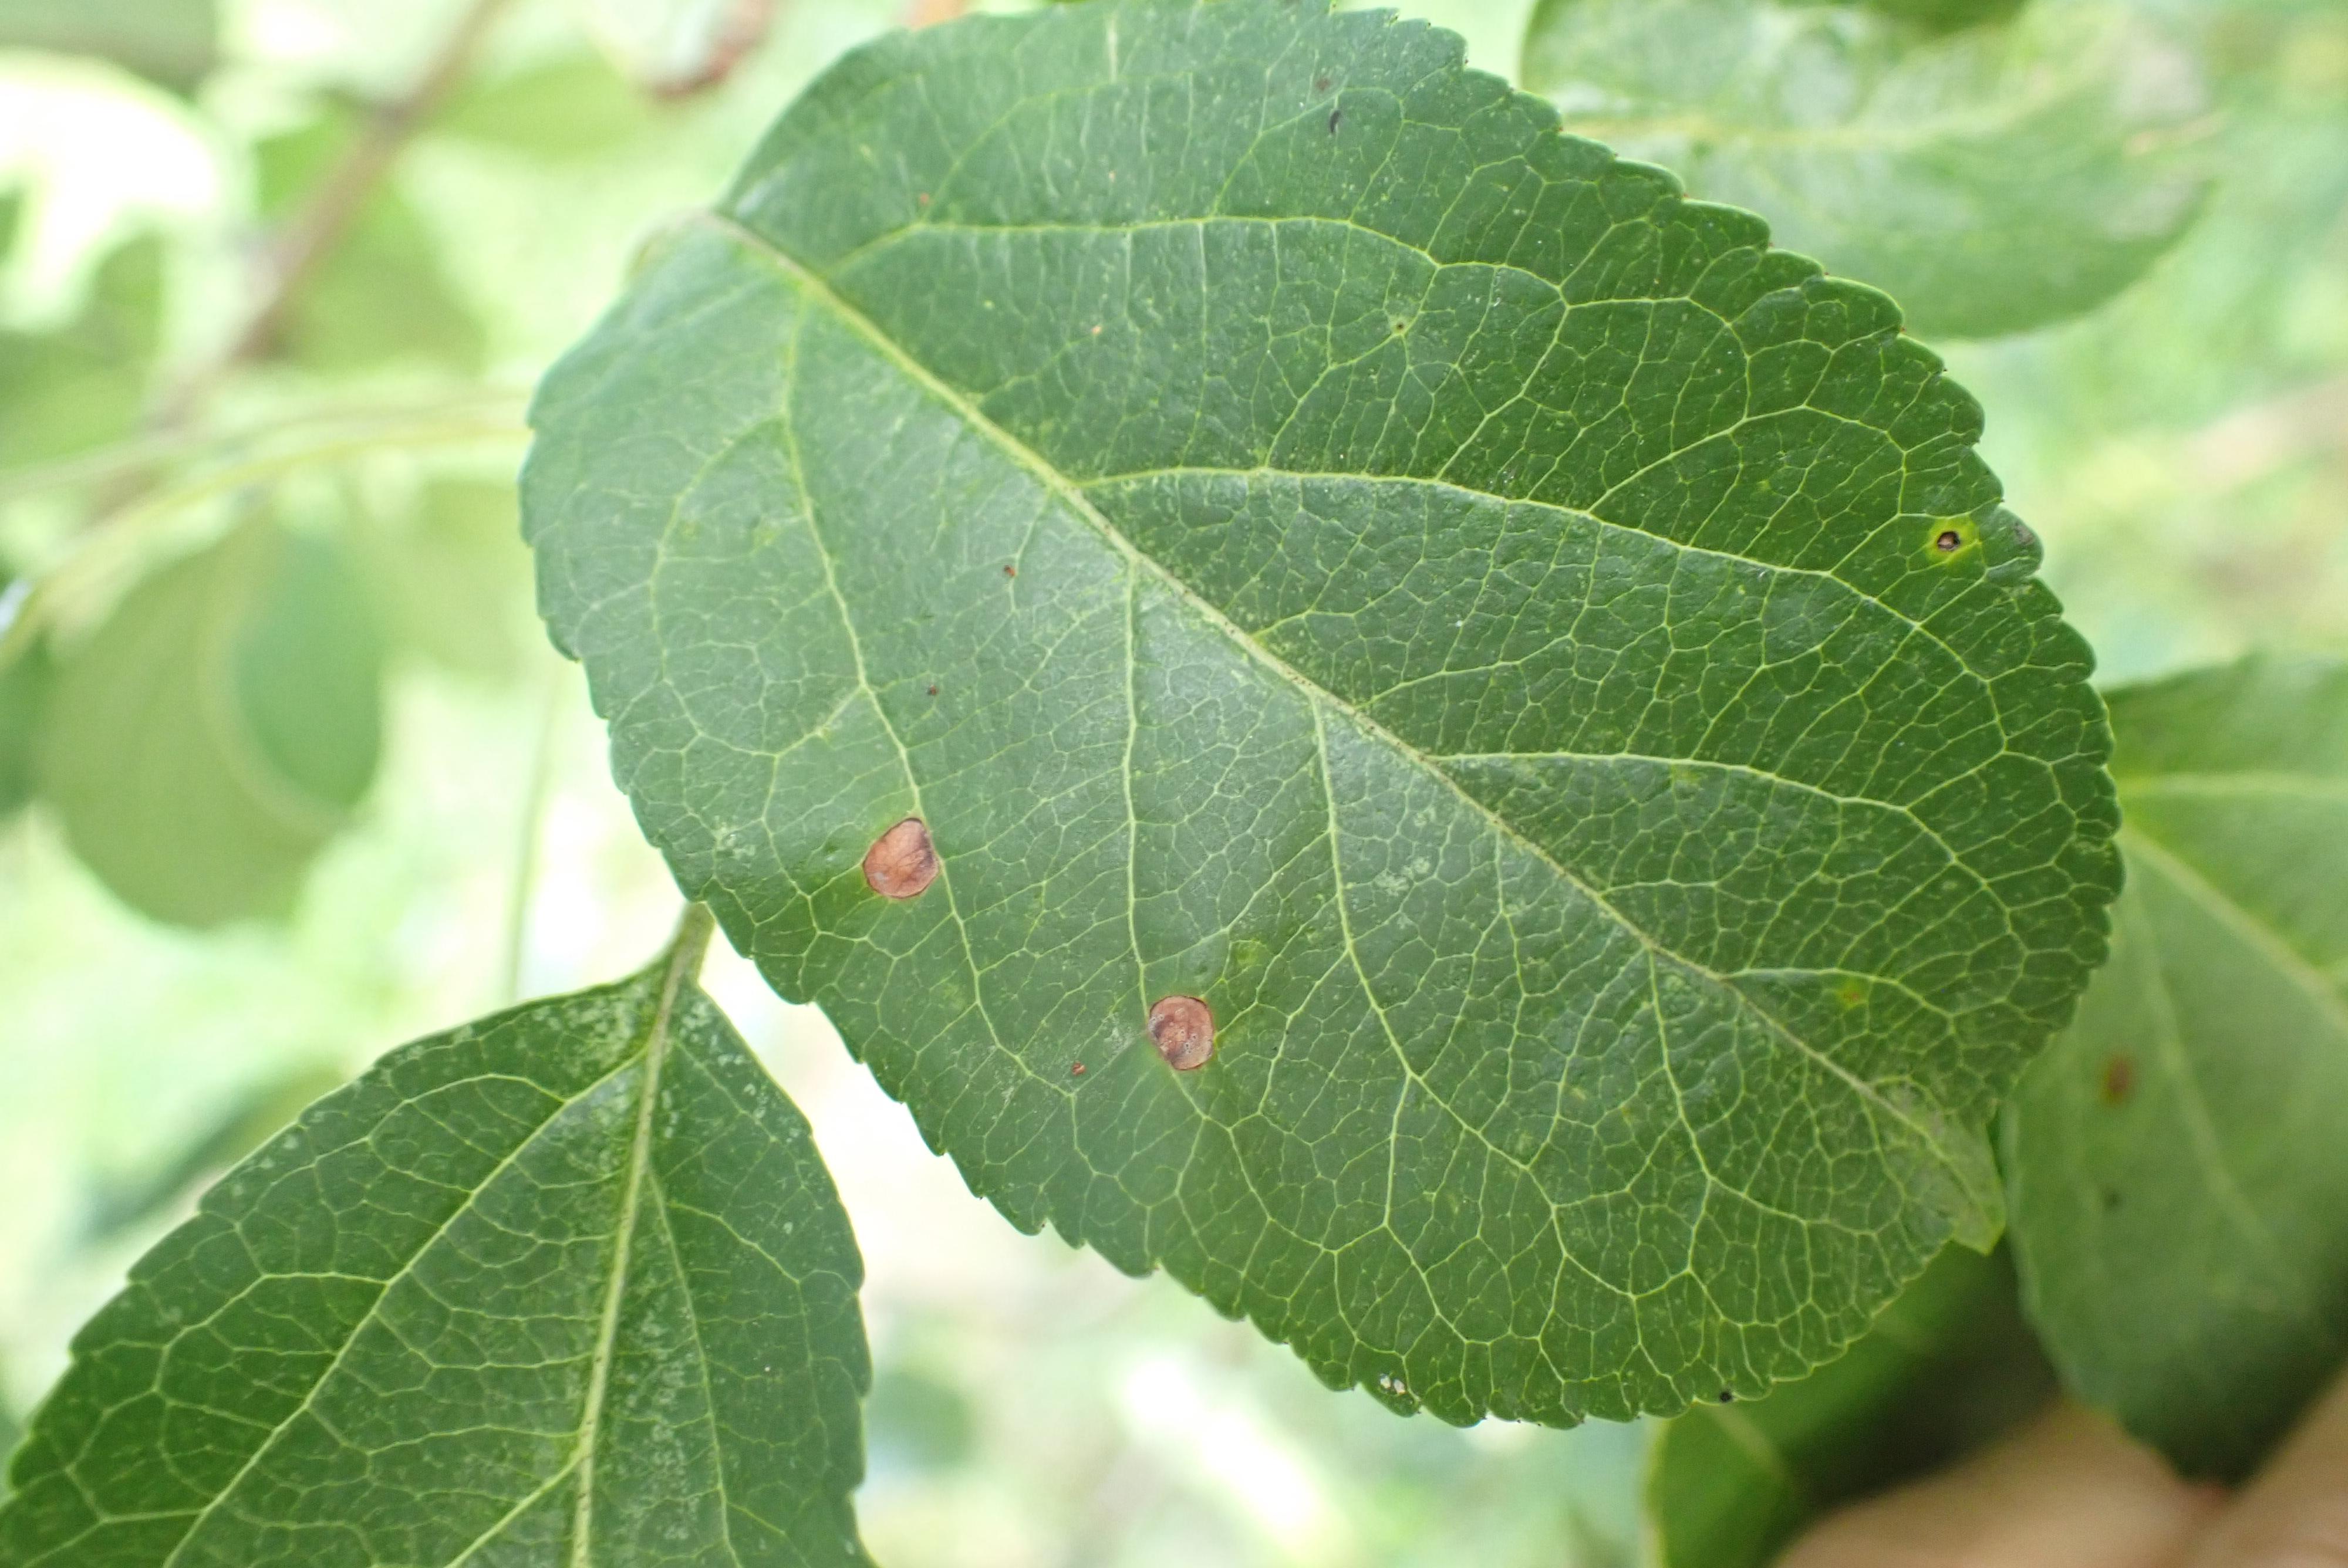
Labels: frog_eye_leaf_spot